Bihta

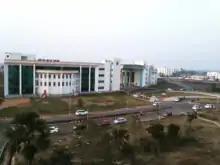
IIT Patna Bihta Campus

The price of land in Bihta — 40 km west of Patna — has skyrocketed in the past few years in large part due to the construction of a number of projects in the area, including the Indian Institute of Technology (IIT), National Institute of Technology (NIT), Employees' State Insurance Corporation (ESIC) Hospital, and others. At present, a cottah of land is priced between 30 and 35 lakh in urban areas. Even in nearby villages like Amhara, Kanchanpur, and Dilawarpur the price of 1 cottah of land is ₹ 15-20 Lakh. A few years ago, such land was available for 2-2.5 lakh in urban and ₹ 25k-50k in rural areas. 25 acres of land have been acquired at Bihta in Patna district for setting up the State Disaster Response Force (SDRF) headquarters and training centre.